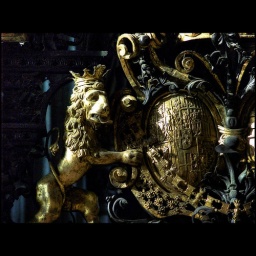
Wien: golden lion in light